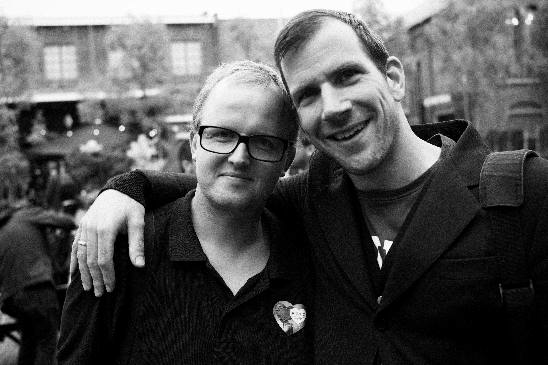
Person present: Yes